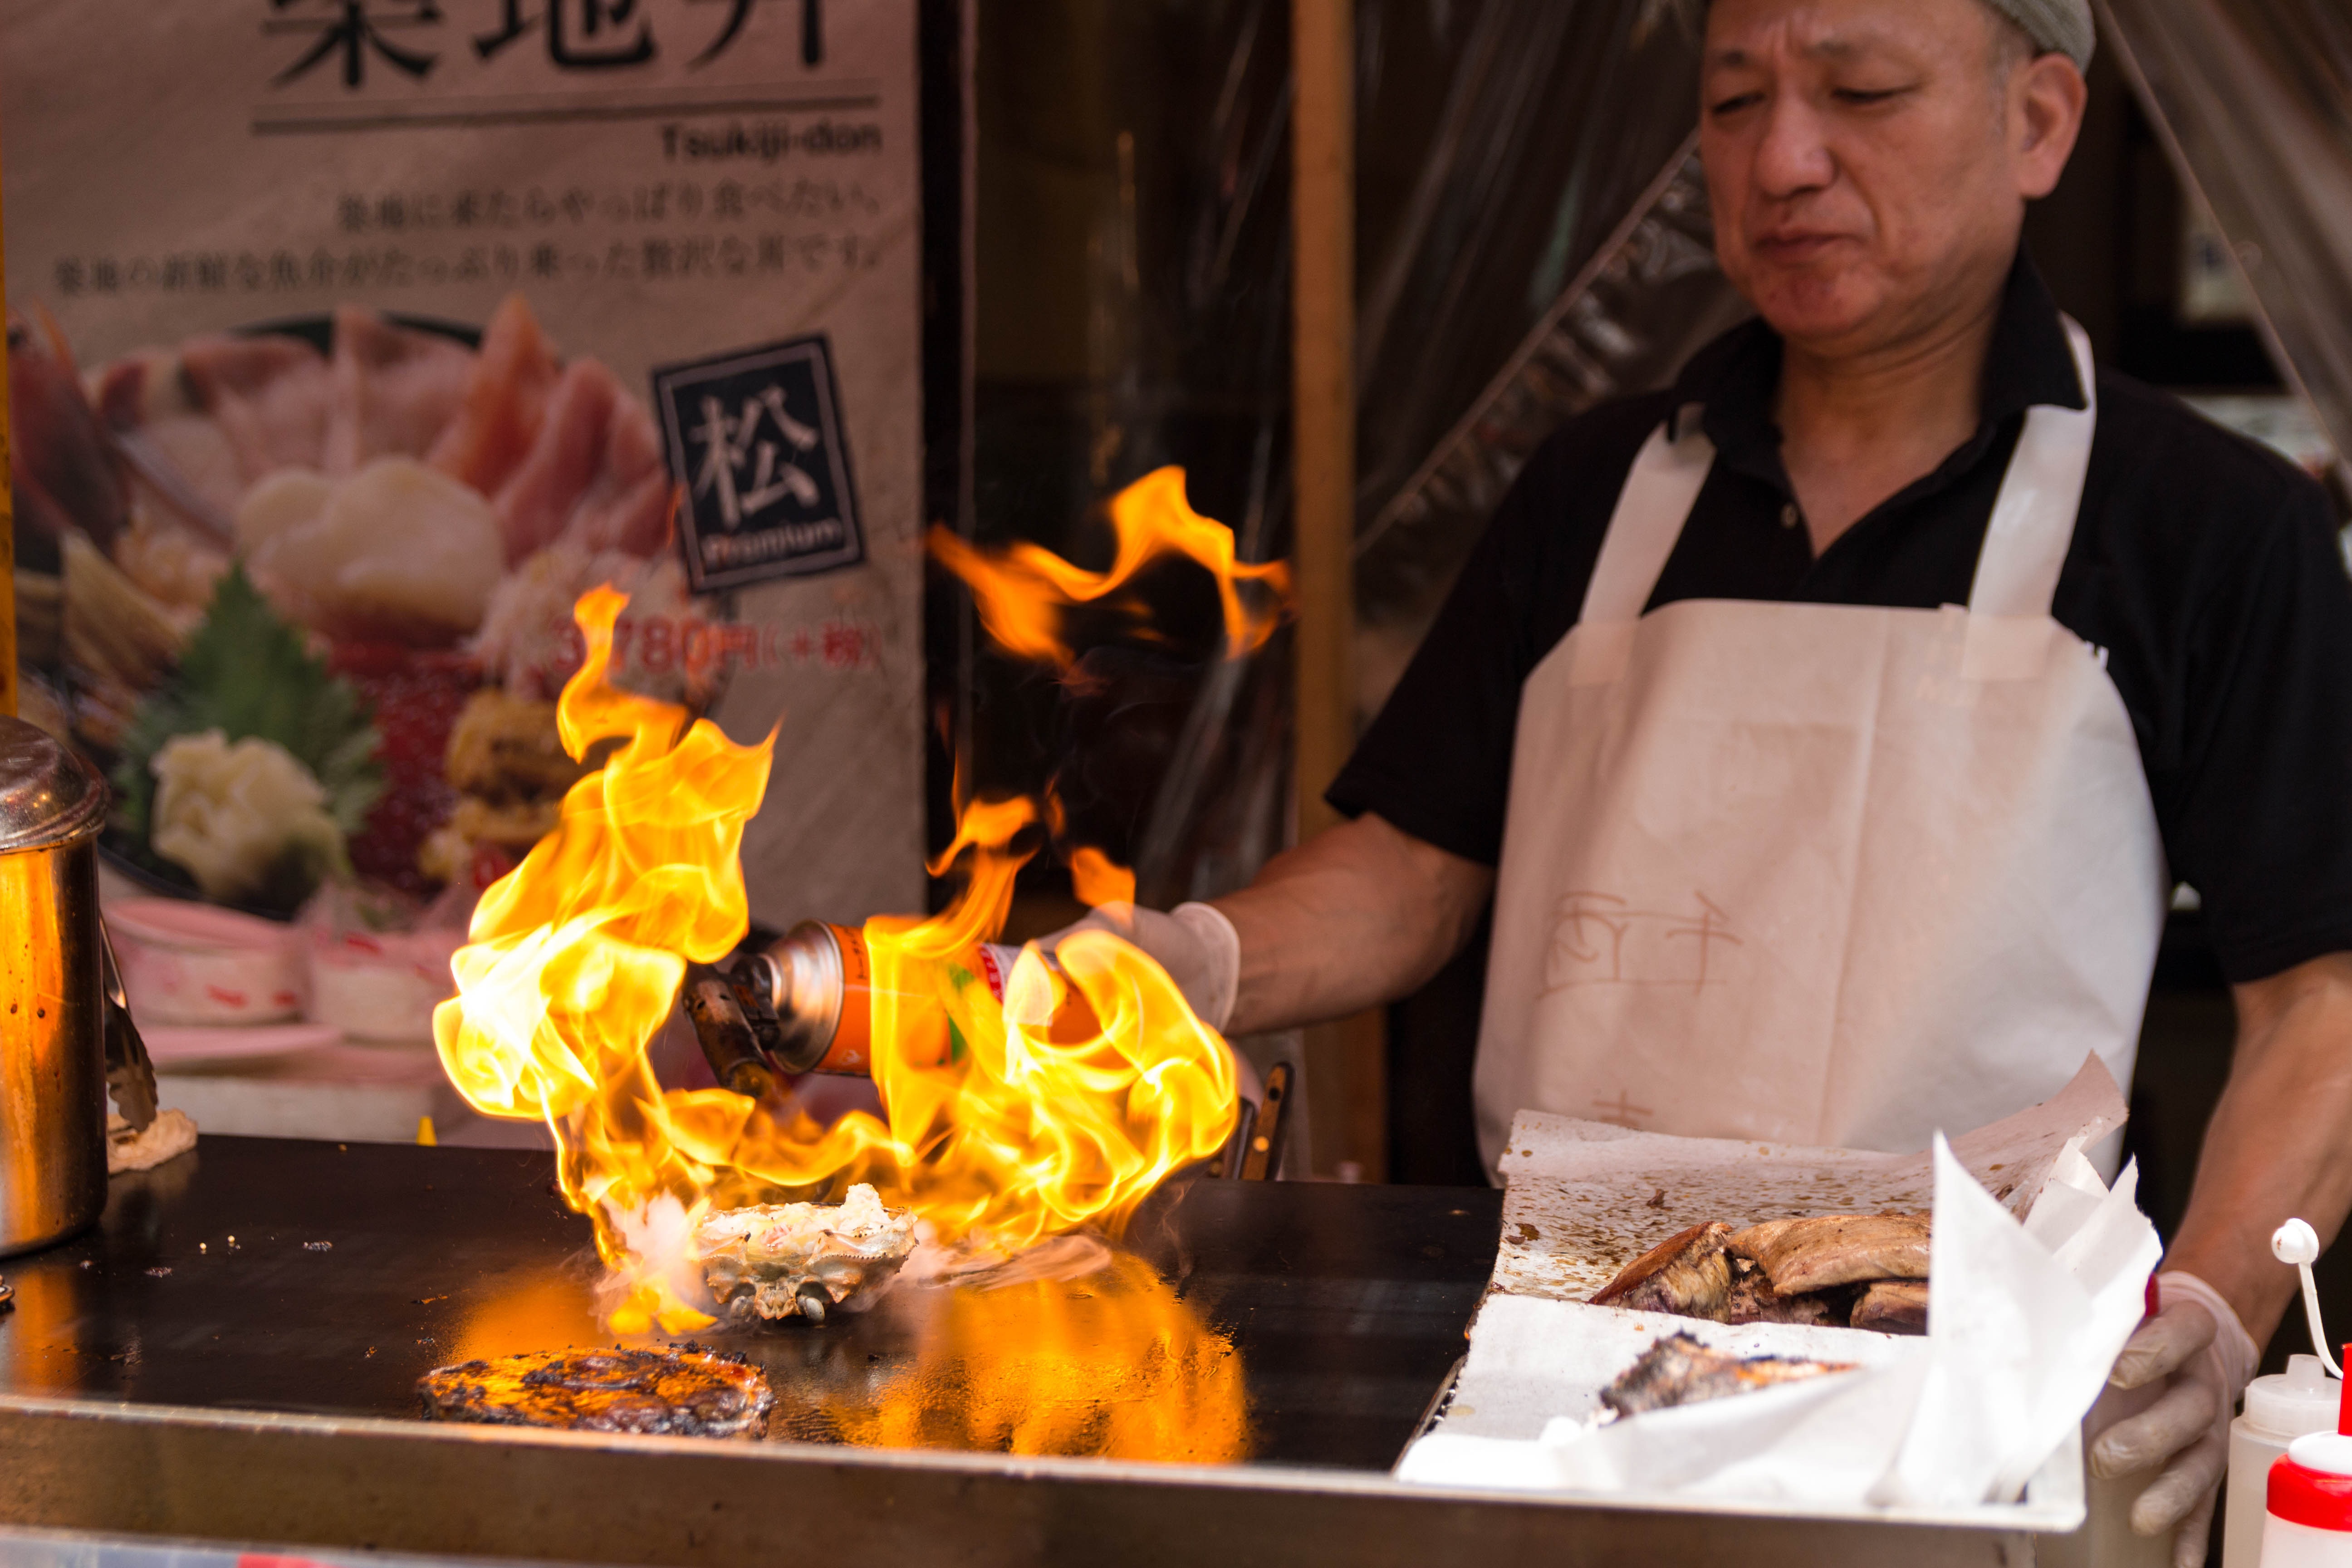
dish, meal, food, cooking, fire, cuisine, chef, taste, sense